Norio Wakamoto

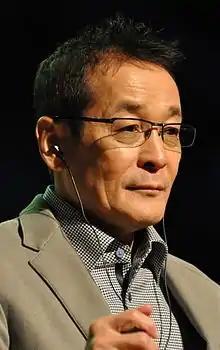
Wakamoto at Desucon Frostbite in Lahti, Finland in 2013

is a Japanese voice actor affiliated with the Sigma Seven talent agency. He was born in Shimonoseki, Yamaguchi Prefecture, and was raised in Sakai, Osaka Prefecture. He graduated from Waseda University.